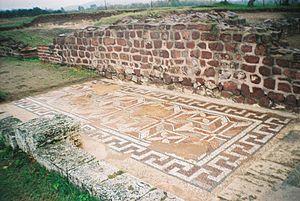
Mediana est un site archéologique romain situé dans la banlieue est de la ville de Niš, en Serbie.
Les sites archéologiques d'importance exceptionnelle sont les sites archéologiques de Serbie qui possèdent le plus haut degré de protection légale.